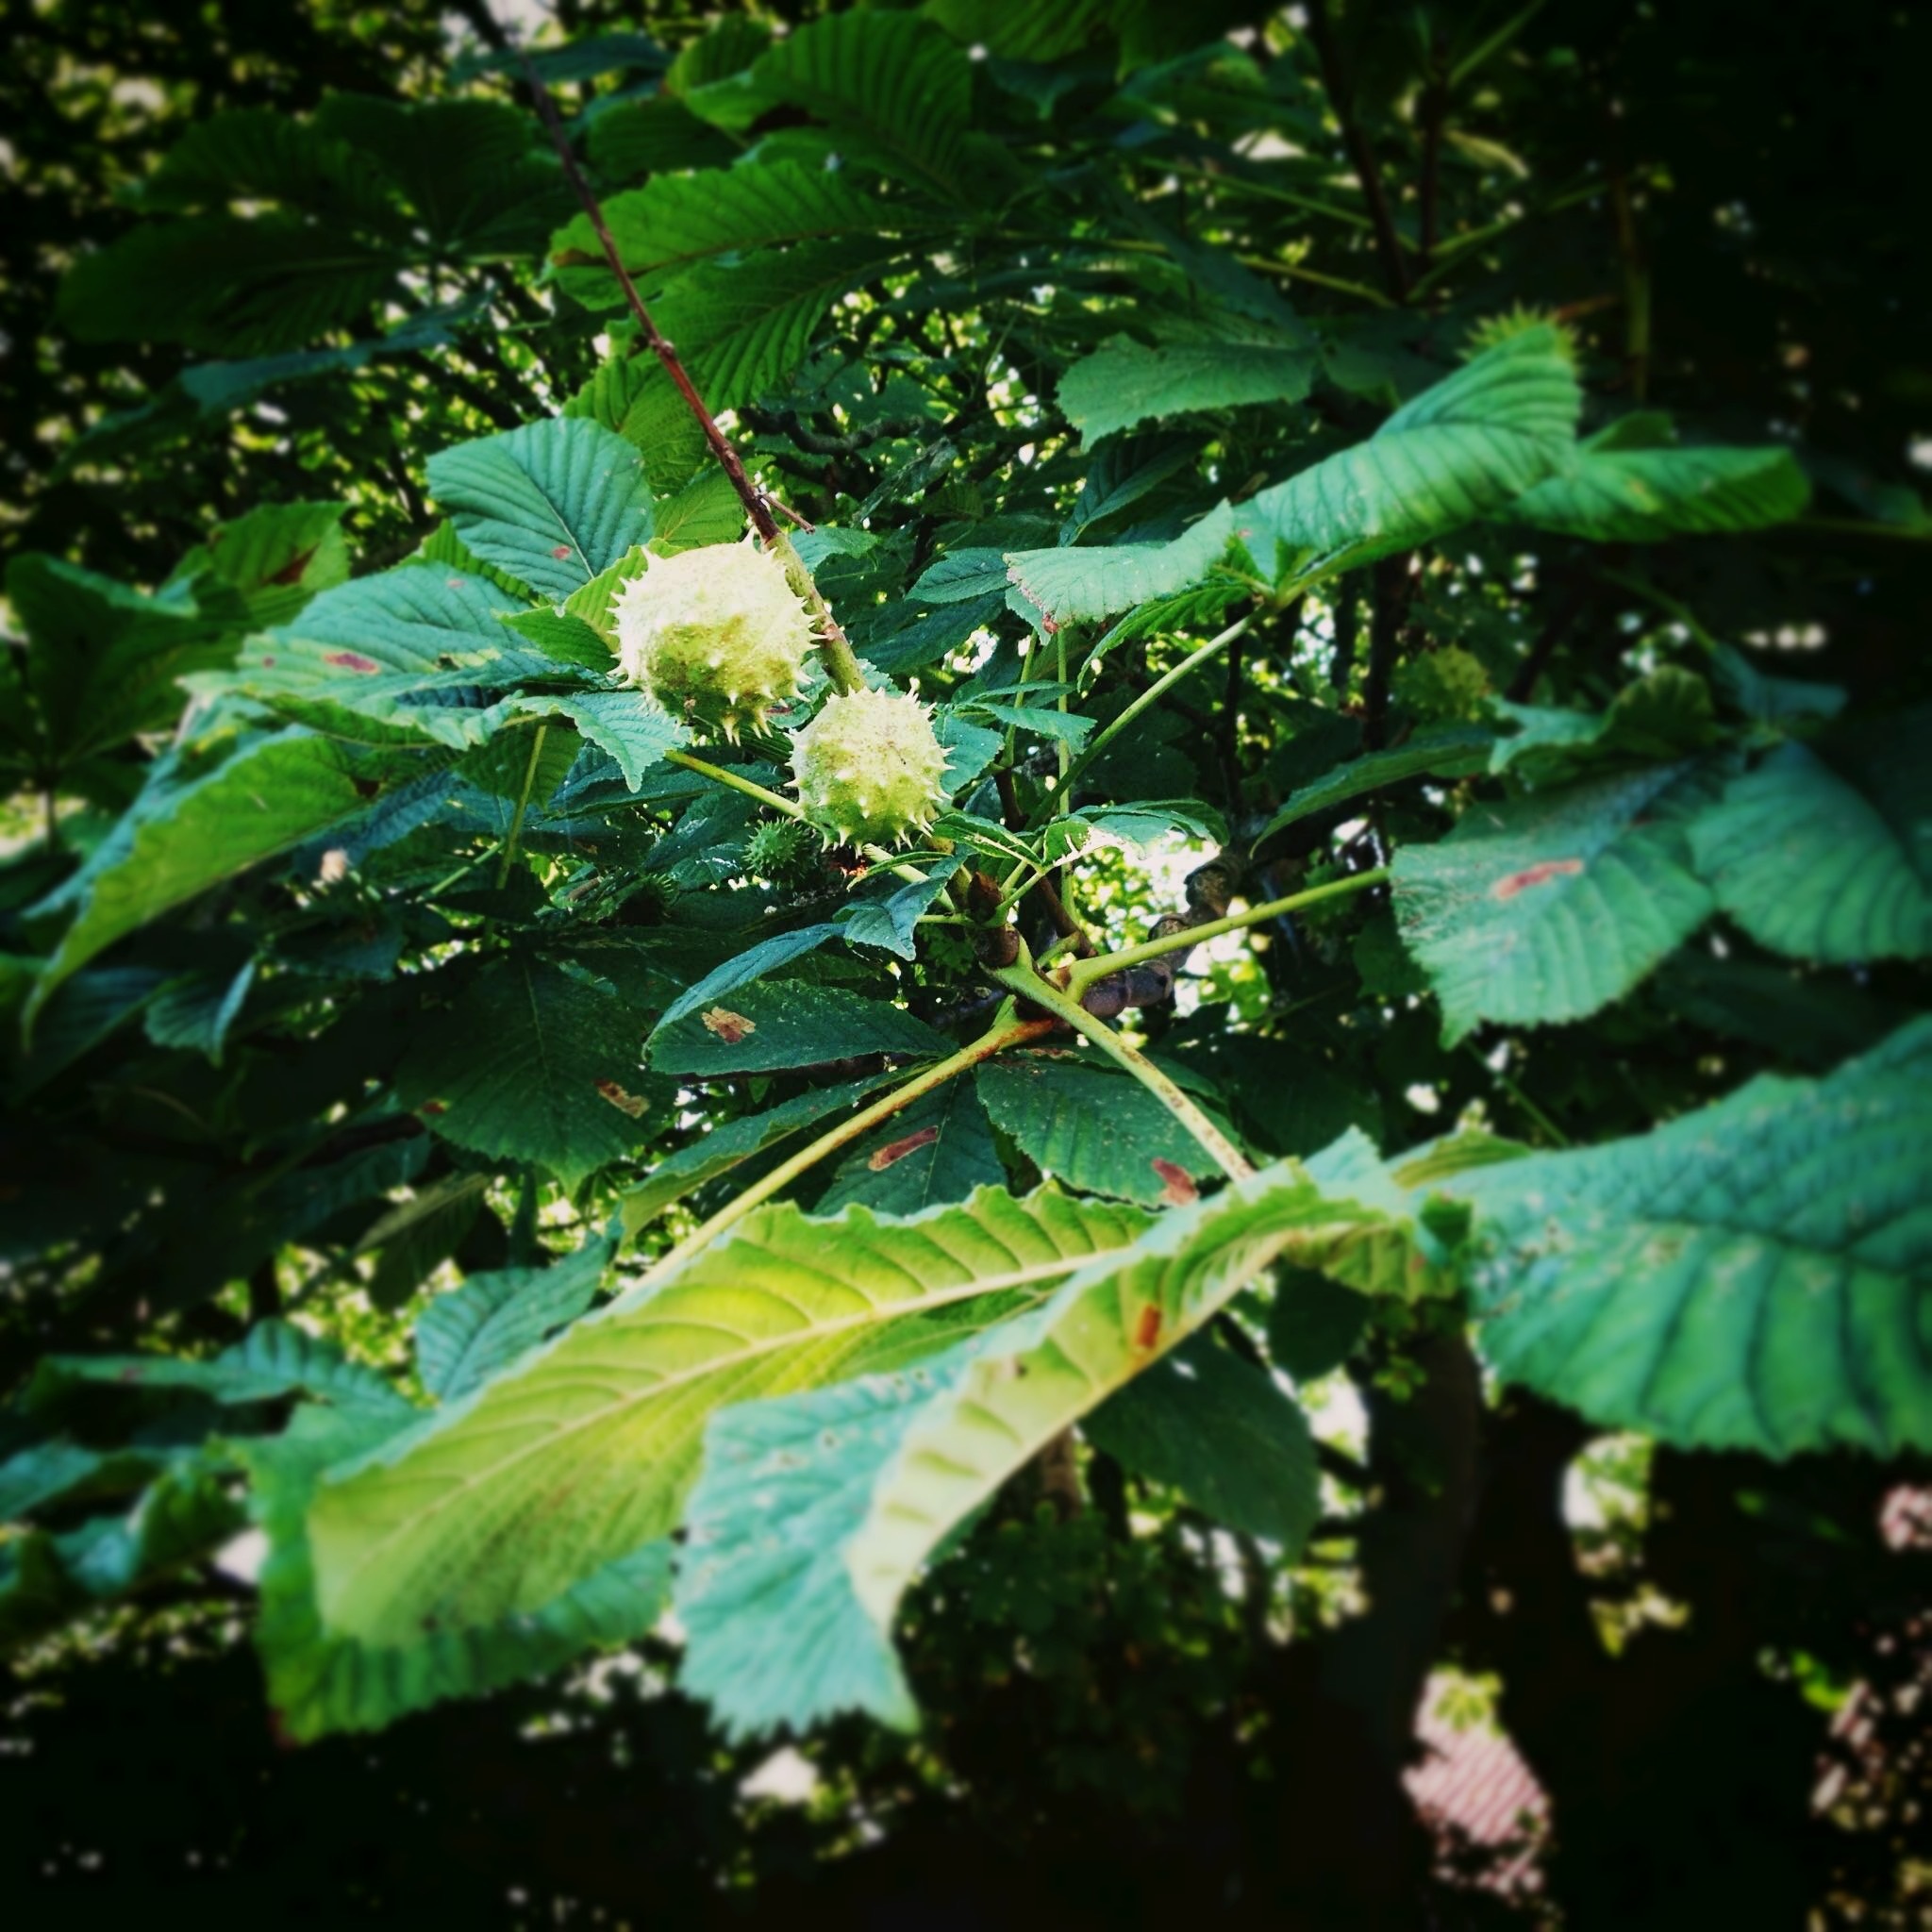
tree, nature, branch, prickly, plant, fruit, leaf, flower, summer, foliage, food, green, produce, maple tree, leaves, shrub, fruits, deciduous, chestnut, immature, chestnut tree, chestnut leaves, mulberry, flowering plant, woody plant, land plant